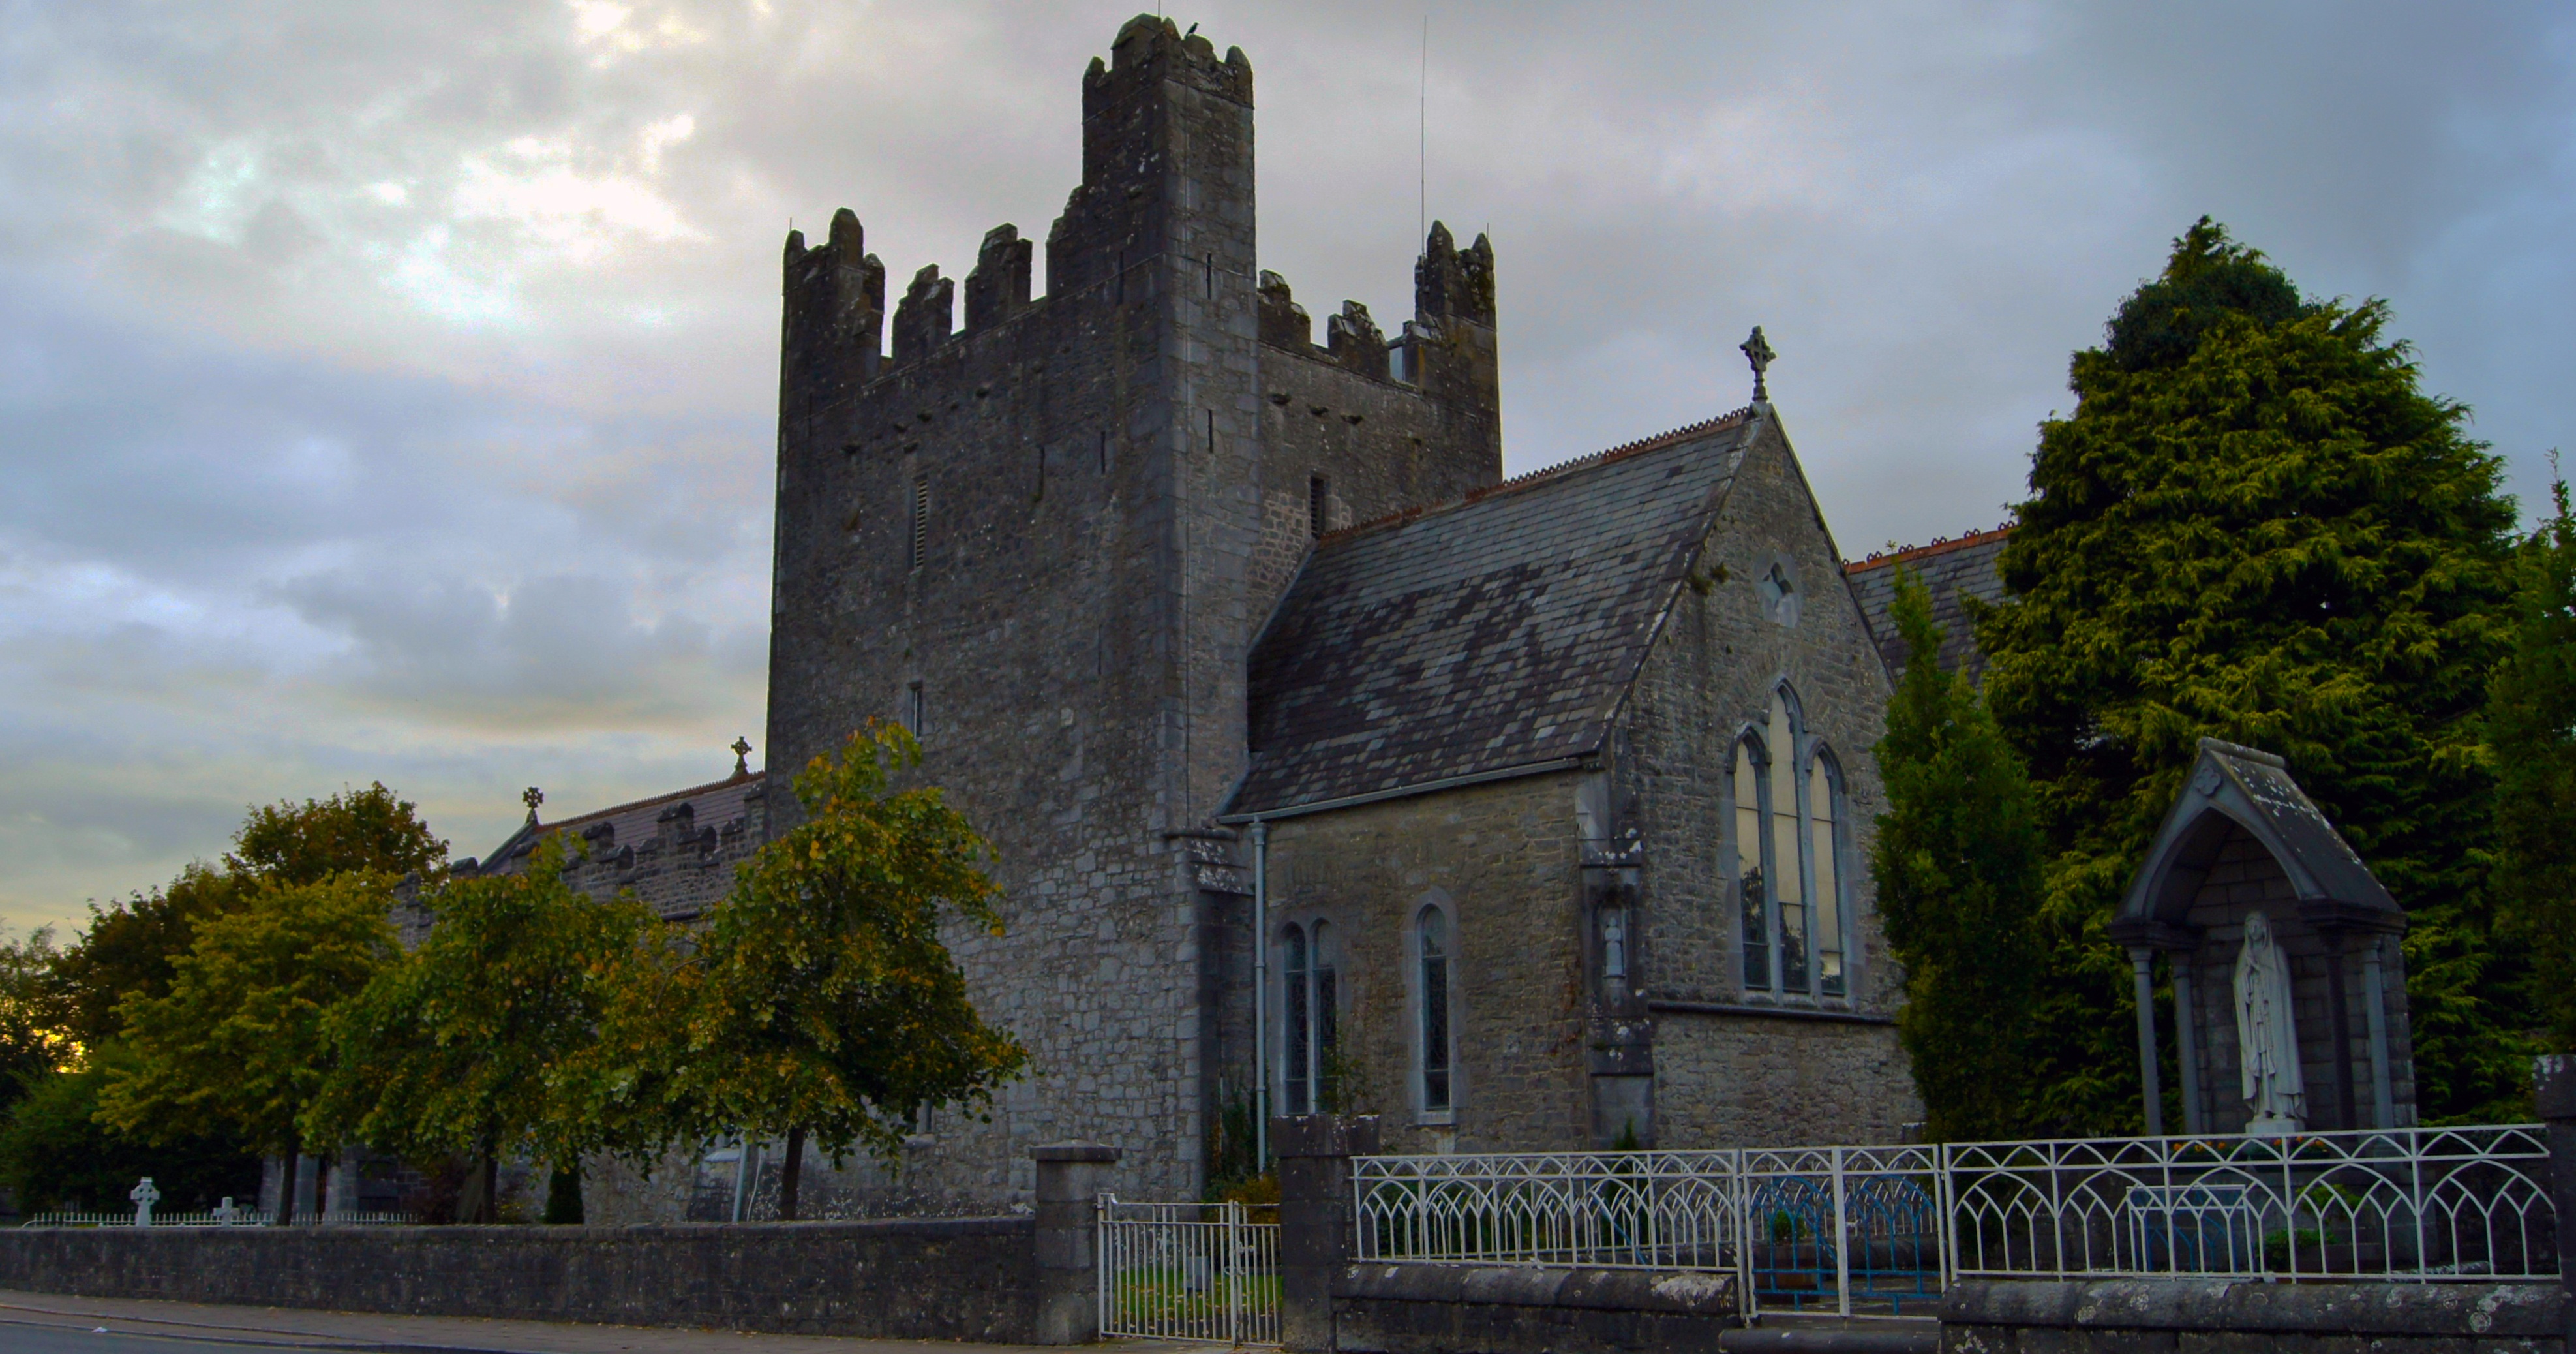
sky, building, chateau, stone, castle, church, cathedral, chapel, place of worship, bell tower, monastery, ireland, abbey